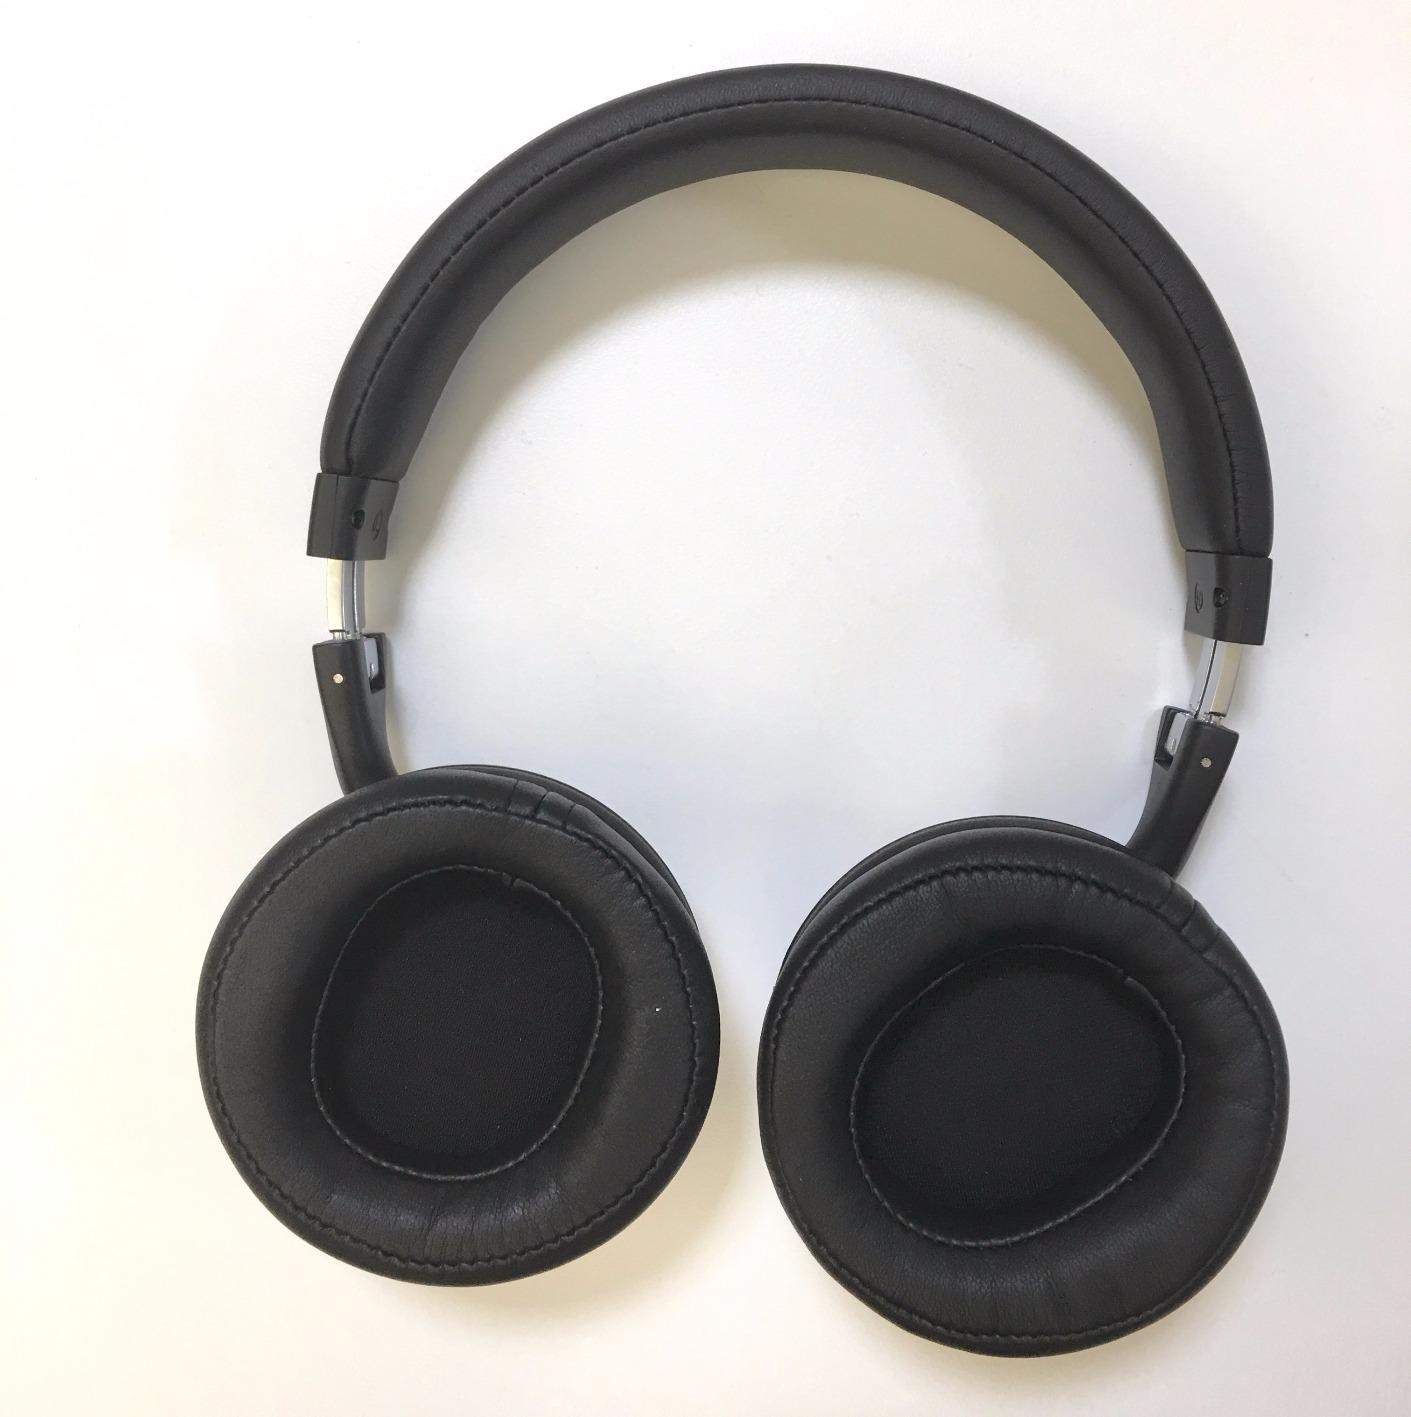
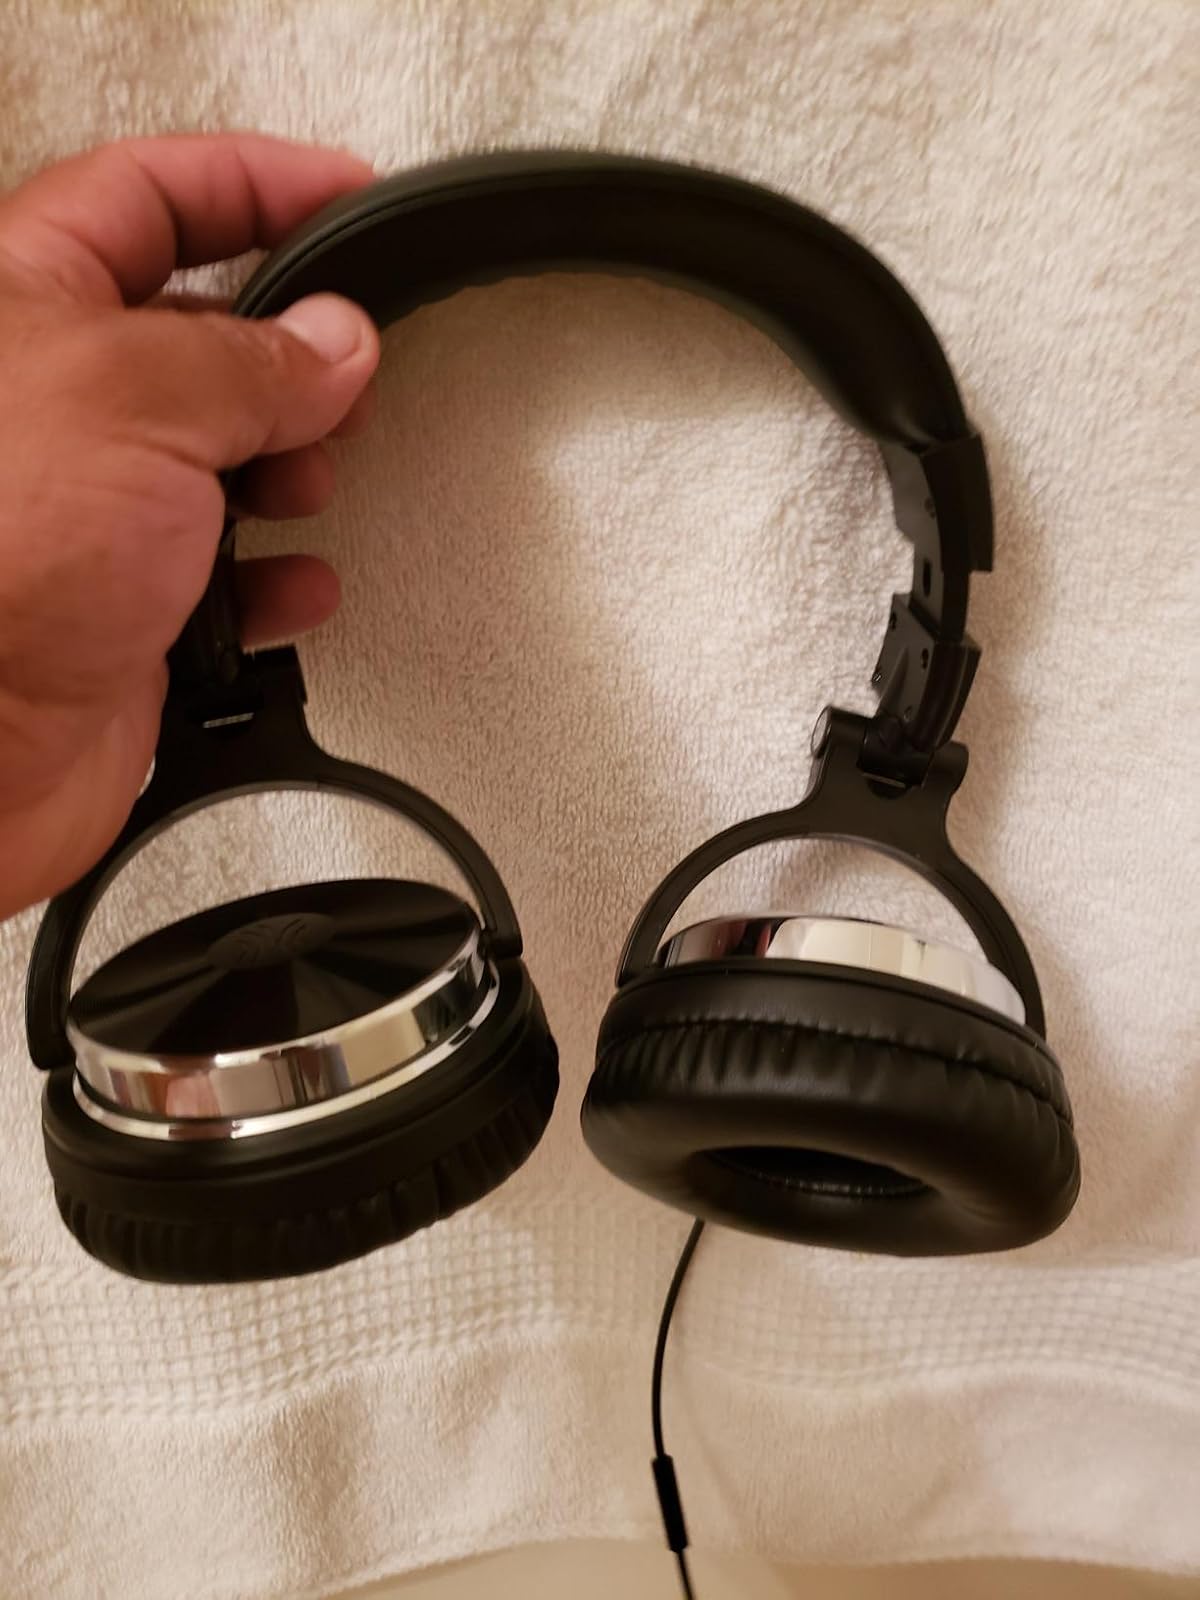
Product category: headphones
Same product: no